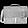
Label: Bag